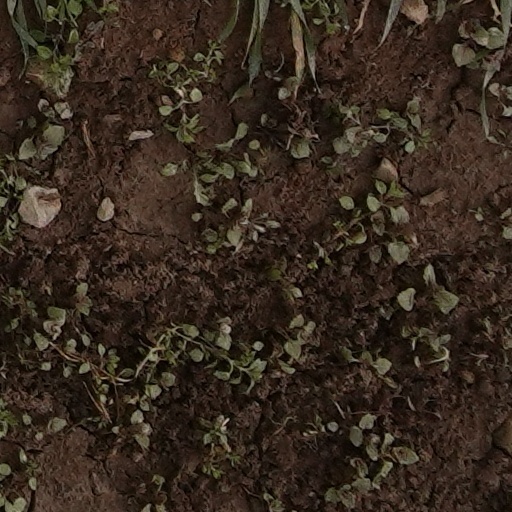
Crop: wheat